Patient safety

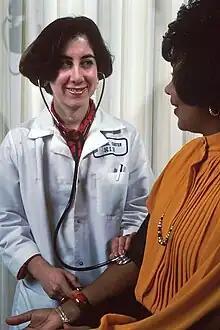

The use of effective communication among patients and healthcare professionals is associated with a patient's health outcome. However, scientific patient safety research by Annegret Hannawa et al. has shown that ineffective communication can lead to patient harm. Communication regarding patient safety can be classified into two categories: the prevention of adverse events and the response to adverse events. Effective communication may help to prevent adverse events, whereas ineffective communication may contribute to their occurrence. If ineffective communication contributes to an adverse event, improved communication skills may be applied in response to achieve optimal outcomes for the patient's safety. There are different modes in which healthcare professionals can work to optimize the safety of patients which include both verbal and nonverbal communication, as well as the effective use of communication technologies.